Bendamustine

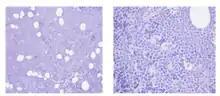
Adult Atypical Sporadic Burkitt Lymphoma successfully treated with Bendamustine and Rituximab

One combination for stage III/IV relapsed or refractory indolent lymphomas and mantle cell lymphoma (MCL), with or without prior rituximab-containing chemoimmunotherapy treatment, is bendamustine with mitoxantrone and rituximab. In Germany in 2012 it has become the first line treatment of choice for indolent lymphoma. Trial results released in June 2012 showed that it more than doubled disease progression-free survival when given along with rituximab. The combination also left patients with fewer side effects than the older R-CHOP treatment.